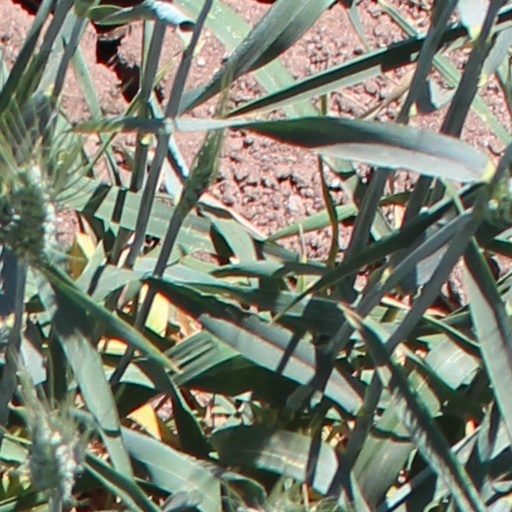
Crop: wheat